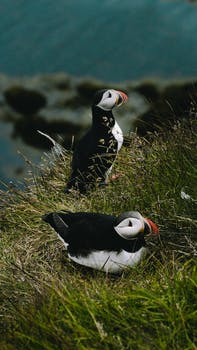
Label: No Watermark